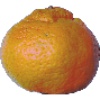
Label: Mandarine 1